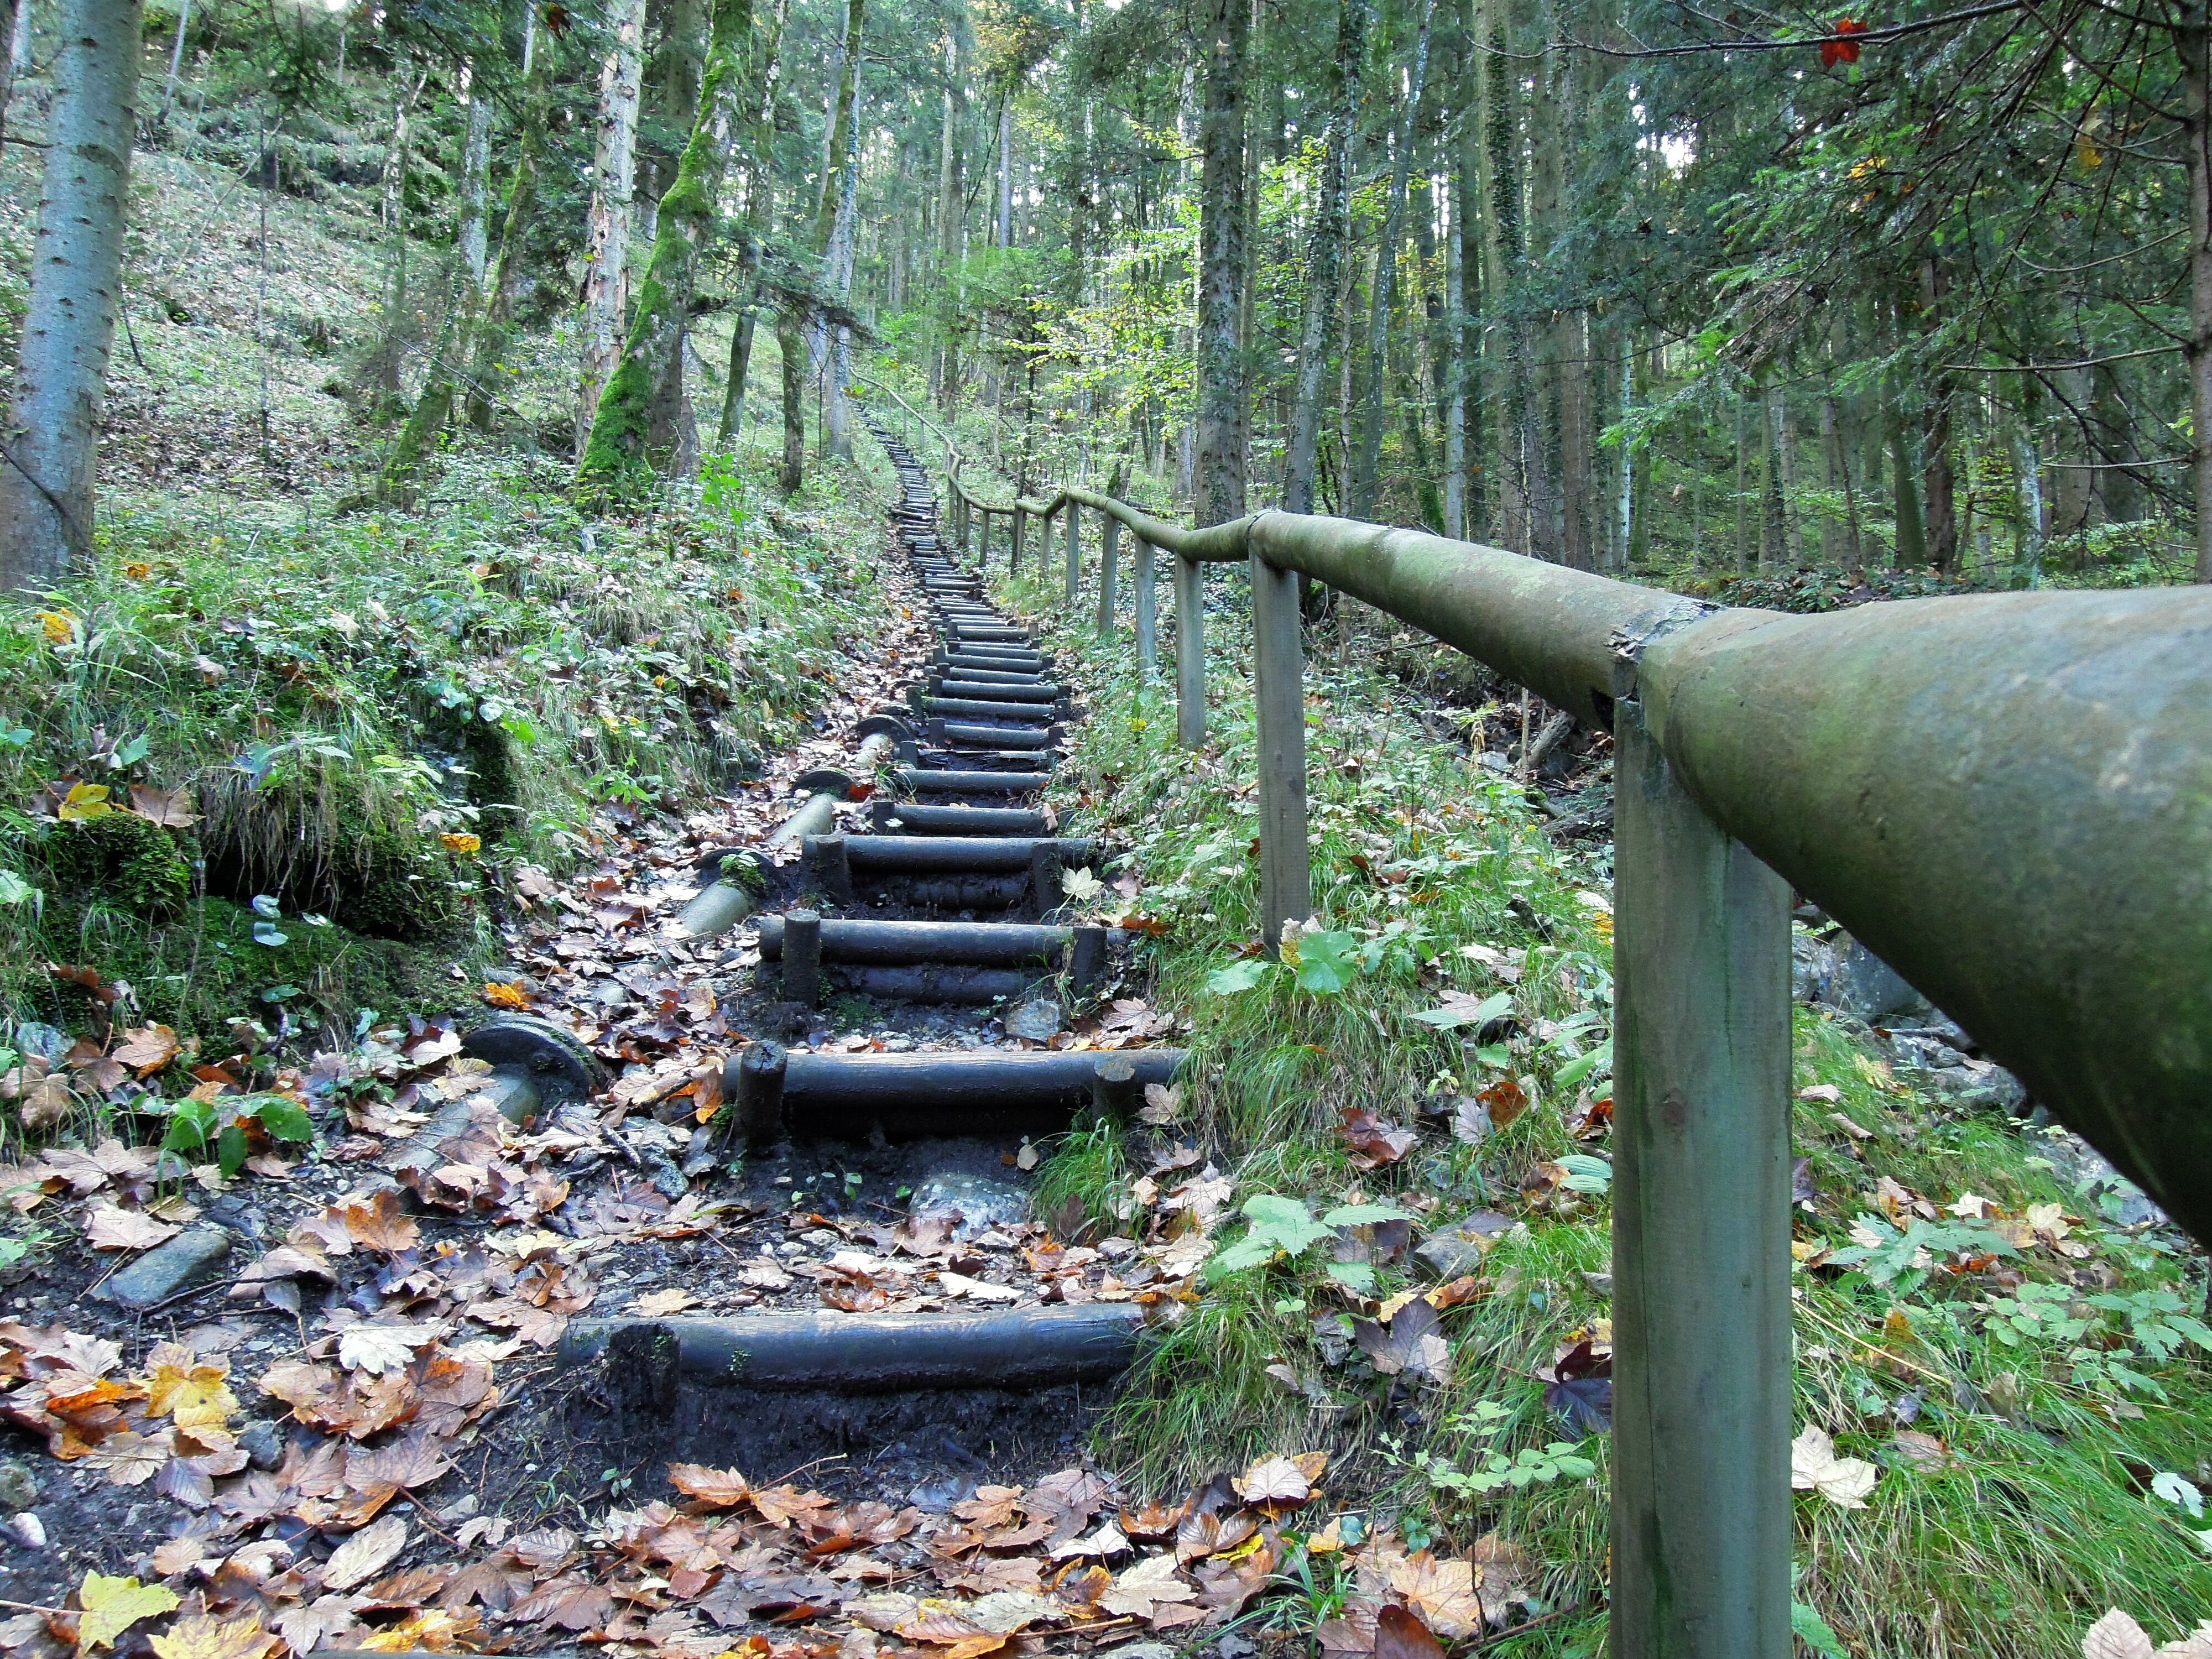
tree, forest, path, trail, green, high, jungle, stairs, woodland, rise, away, emergence, gradually, nature reserve, state park, old growth forest, natural forest